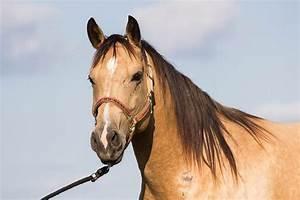
horse